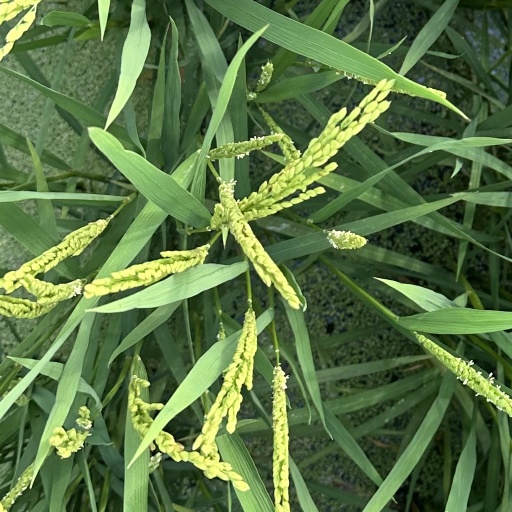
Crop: rice